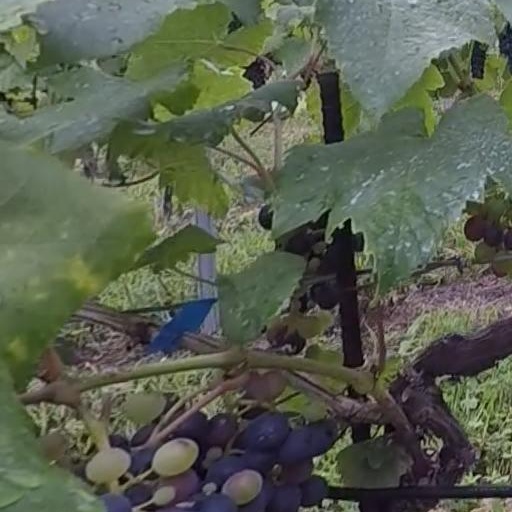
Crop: grape